Seymour College (Victoria)

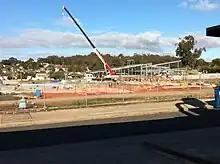
Construction under way

Building works completed in 2012 enabled the whole school to consolidate at a single site in Loco Street.